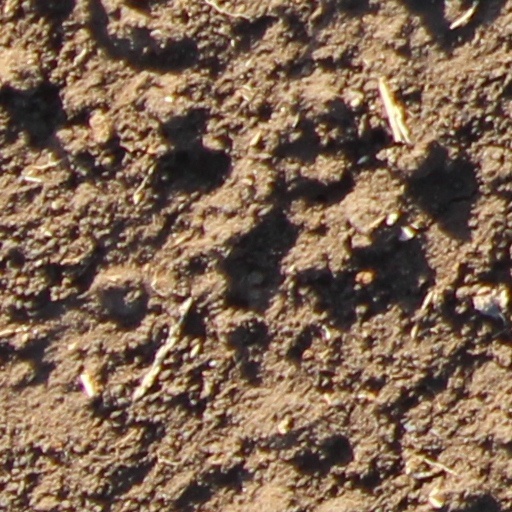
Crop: wheat